Zoraida Ávalos

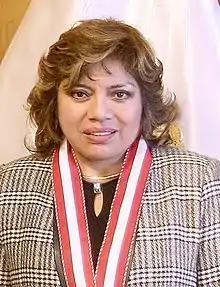

Zoraida Ávalos Rivera (born 14 June 1957) is a Peruvian jurist who served as the country's from 8 January 2019 to 30 March 2022.